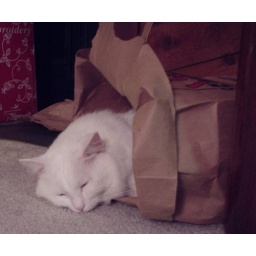
cat in a bag